Love Spit Love

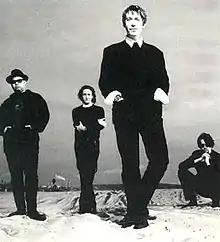
Love Spit Love in 1994, from left to right Frank Ferrer, Richard Fortus, Richard Butler and Tim Butler.

Love Spit Love was an English–American alternative rock band founded in 1992 by English singer Richard Butler during the 1990s hiatus of the Psychedelic Furs. The band released two albums and has not been active since 2000.